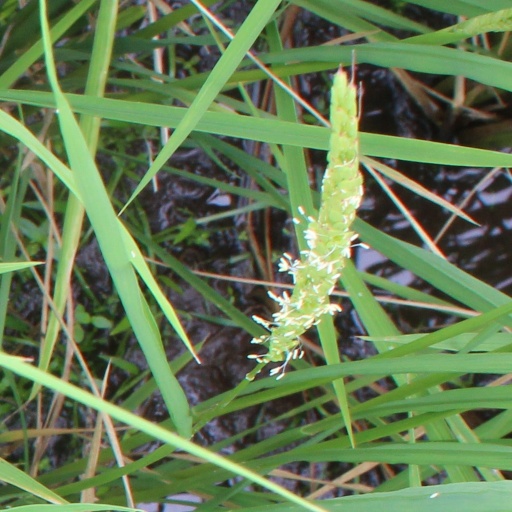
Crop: rice